Snubnosed revolver

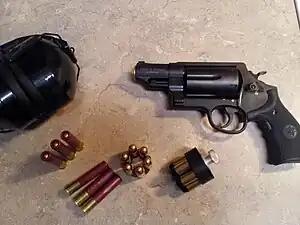
Smith & Wesson Governor Smith & Wesson Governor revolver, with a speedloader, loaded with 45 Colt, a moon clip loaded with 45 ACP, and six Federal 2-1/2 inch '000' buckshot shells, as well as hearing protection

The new design was introduced at the International Association of Chiefs of Police (IACP) convention in 1950 and was favorably received. A vote was held to name the new revolver, and the name "Chiefs Special" won. A barreled version design went into production immediately, due to high demand. It was available in either a blued or nickel-plated finish. It was produced as the "Chiefs Special" until 1957 when it then became the Model 36. In 1951, Smith & Wesson introduced the Airweight Model 37, which was basically the Model 36 design with an aluminum frame and cylinder. The aluminum cylinders proved to be problematic and were abandoned in favor of a steel cylinder. Smith & Wesson also introduced the J-frame Smith & Wesson Centennial (hammerless) models and Smith & Wesson Bodyguard (shrouded hammer) models. In the 1990s, S&W introduced 9mm Parabellum and .357 Magnum models. They also introduced new models using high-strength, lightweight metal alloys such as titanium and scandium.